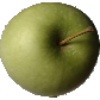
Label: apple_granny_smith